Spanish Rally Championship

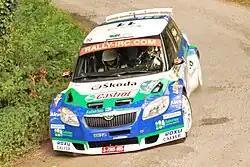
Alberto Hevia, the 2010 Spanish champion

The Spanish Rally Championship is the most important rally championship in Spain. It was established in 1956.